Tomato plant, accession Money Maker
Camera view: horizontal (90 deg, fisheye); turntable rotation: 240 degrees
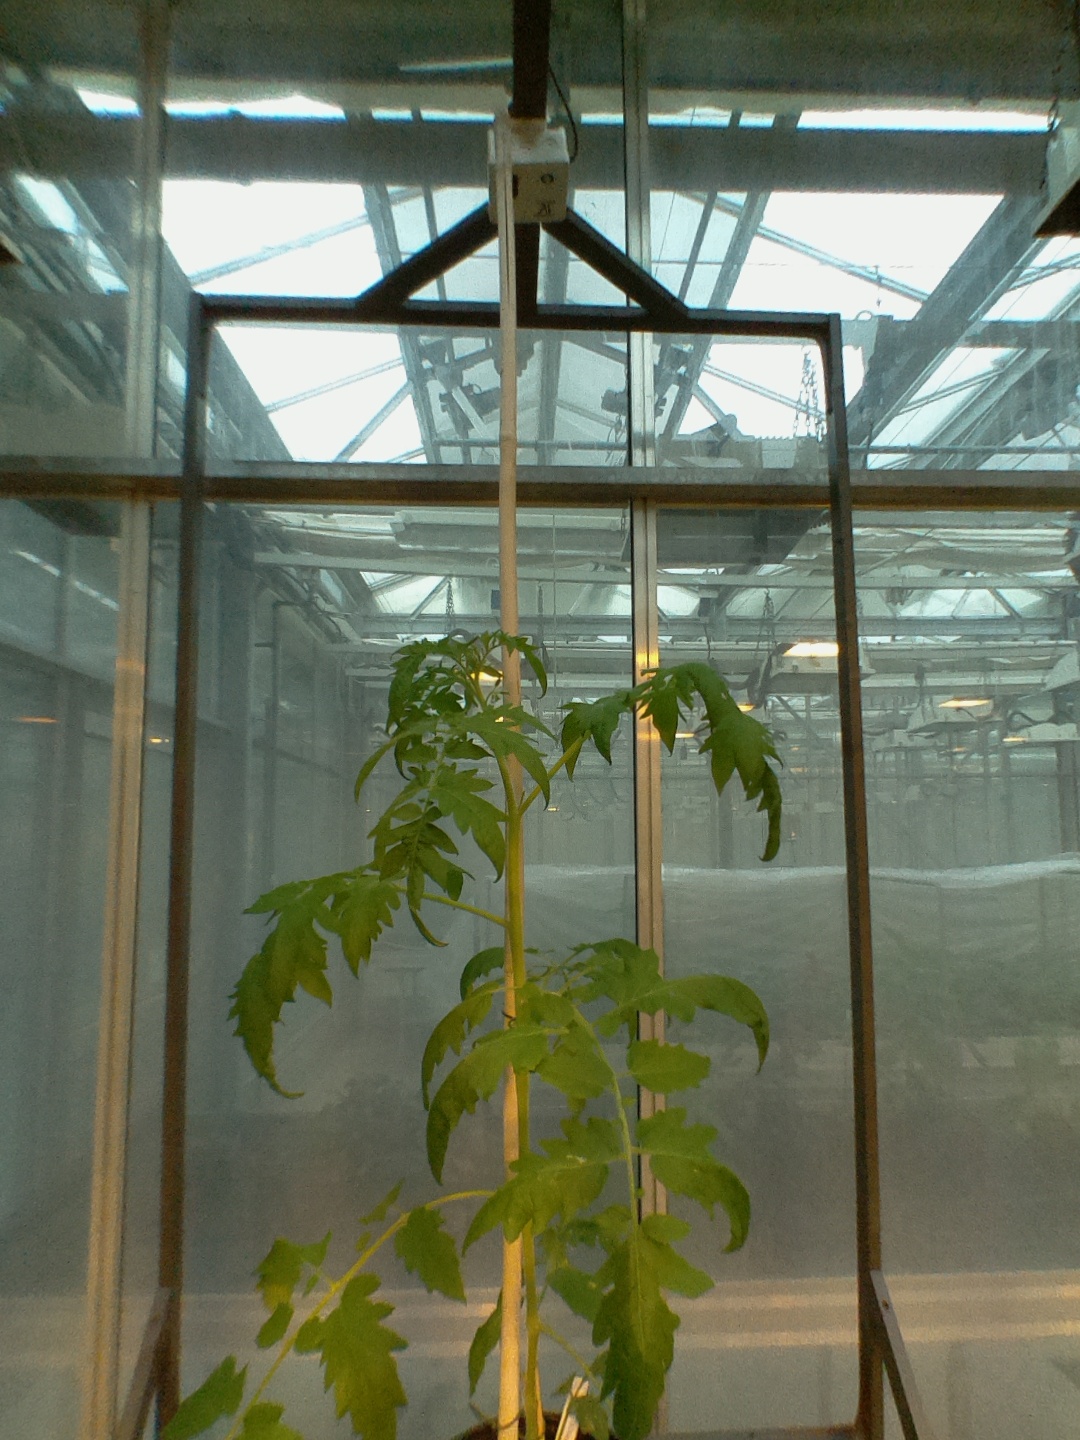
BBCH growth stage 54: 4 inflorescences visible